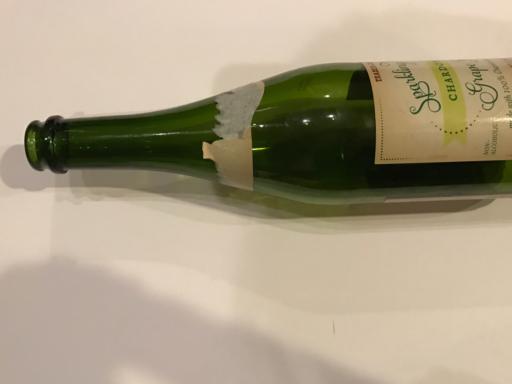
Label: glass